Black Painting incident

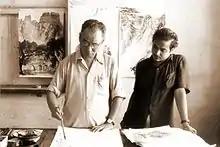
Li Keran (left) is known for his landscape painting

In April 1974, when the campaign of criticizing "black paintings" reached its climax, Mao Zedong issued a "supreme instruction" on the campaign and expressed his disagreement: "Chinese paintings, with splashes of ink, how can they not be black?... Owls often have one eye open and one eye closed, naturally.” Afterwards, the movement gradually cooled down. However, until the end of 1974, there was still a few critical articles being published. On November 26, 1974, the People's Daily published an article signed by "Xiao Luan", mentioned the campaign in this manner:The Lin Biao Anti-Party Clique used fine art to distort history, to erect monuments for themselves, and to create counter-revolutionary public opinion in politics. After the Lin Biao Anti-Party Clique was smashed, a small number of people in the art world, with ulterior motives, continued to use painting to stir up trouble, distort and uglify the socialist reality, and vent their resentment and hatred for the Party and socialism. Some of the black paintings that were exposed and criticized not long ago are of this ilk. Under their brushes, light became darkness, and happiness became disasters. Since the launch of the Criticize Lin, Criticize Confucius Movement, the broad masses of workers, peasants and soldiers and revolutionary art workers have taken Marxism, Leninism and Mao Zedong Thought as their guide to criticize Liu Shaoqi and Lin Biao's revisionist line, to criticize all kinds of revisionist trends in literature and art, and to criticize the bourgeoisie's use of art for revolution. Through this struggle, our revolutionary unity has been strengthened, our ranks have been expanded, and the revolution in fine art has been pushed forward. Experience has shown that the excellent situation is achieved through struggle.